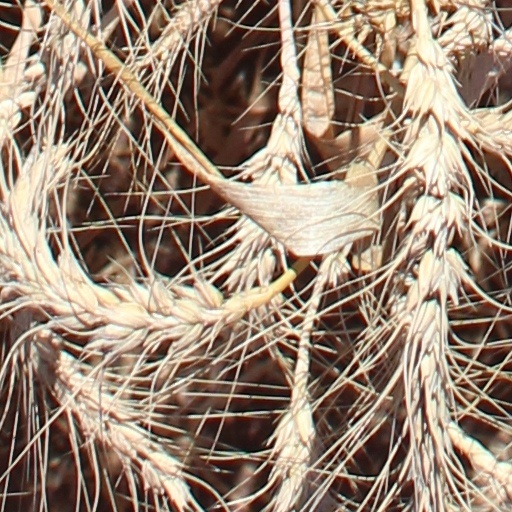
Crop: wheat